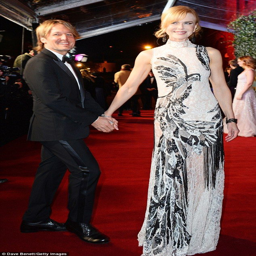
pack on the pda as she glides to awards in newspaper